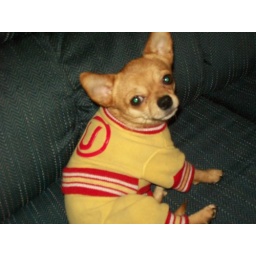
Cassidy sitting on the couch in his most unfavorate outfit.